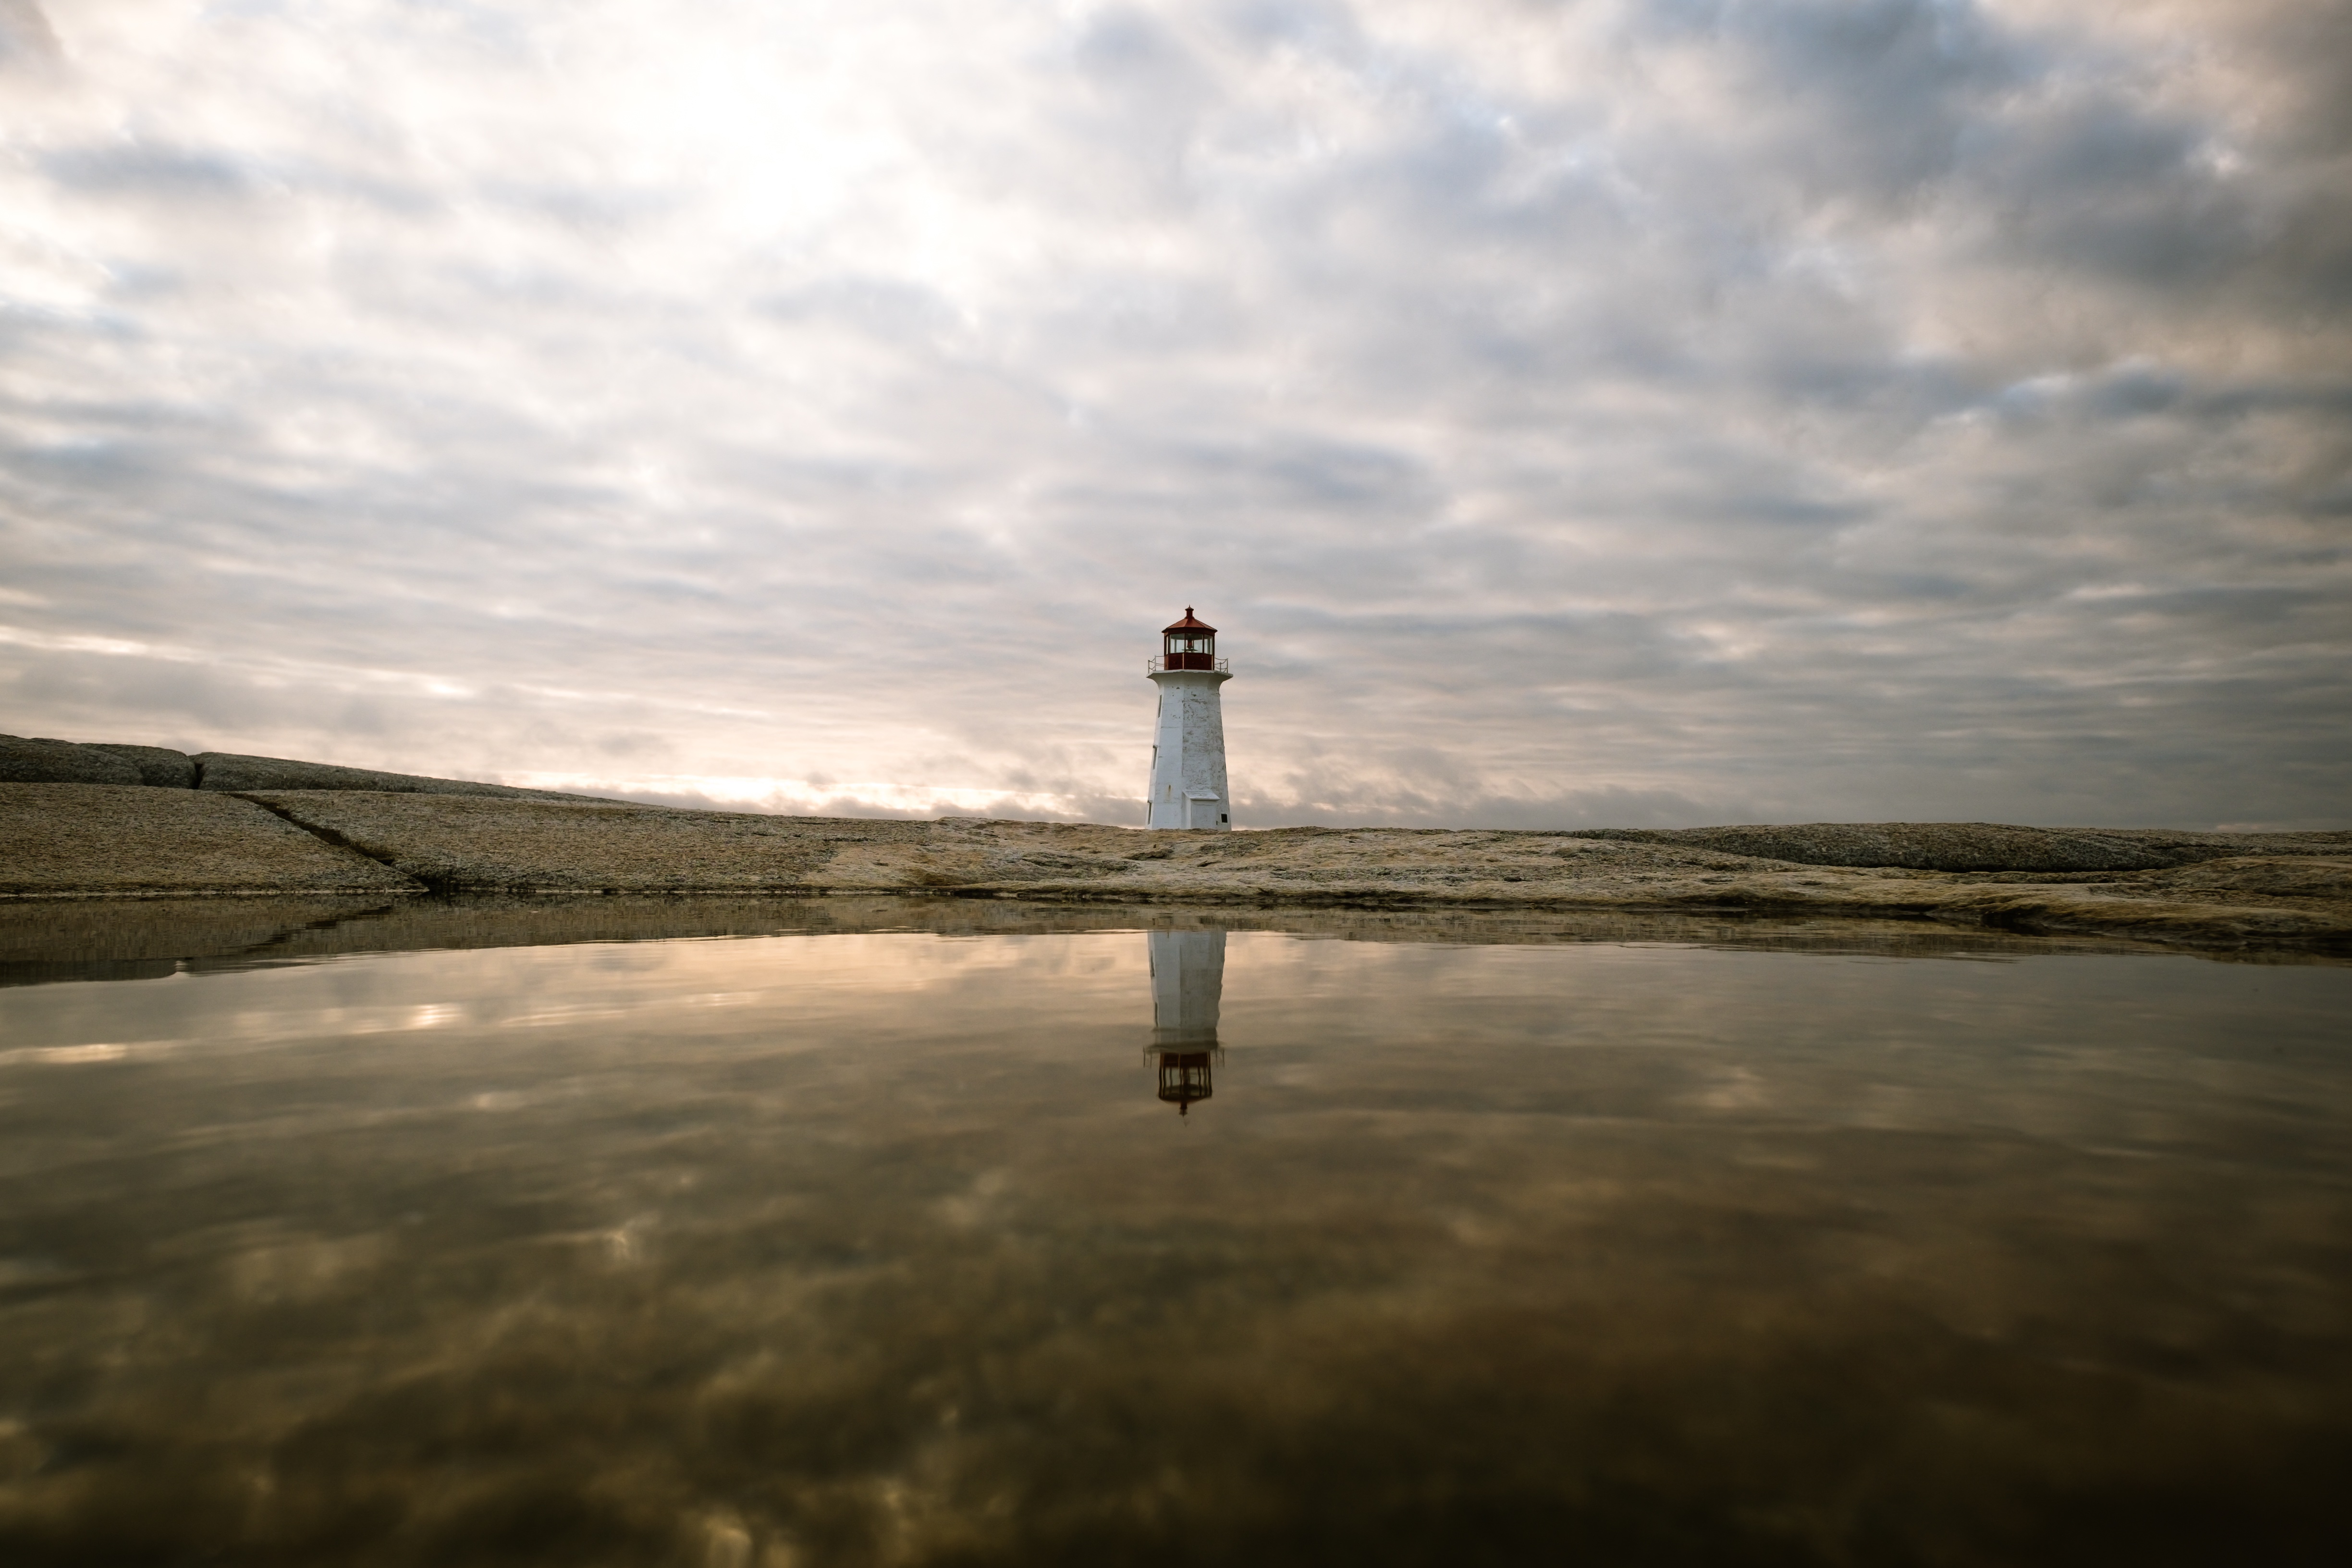
beach, sea, coast, water, ocean, horizon, cloud, lighthouse, sky, sunset, sunlight, morning, shore, wave, dusk, evening, reflection, tower, bay, body of water